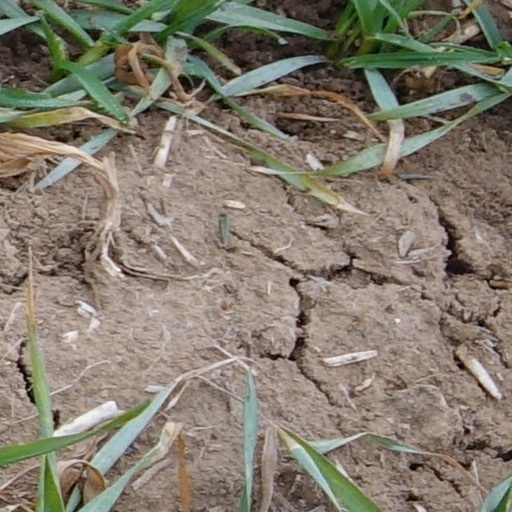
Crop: wheat